The Black Prince (film)

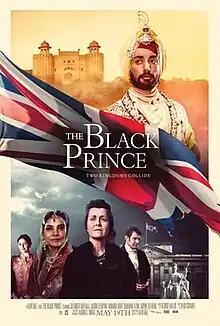
Promotional poster for "The Black Prince"

The Black Prince is a 2017 international historical drama film directed by Kavi Raz and featuring the acting debut of Satinder Sartaaj. It tells the story of Duleep Singh, the last Maharajah of the Sikh Empire and the Punjab region, and his relationship with Queen Victoria.